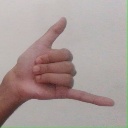
अक्षर: द